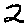
Label: 2